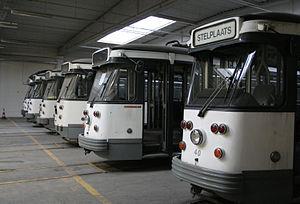
Le tramway de Gand est un réseau de tramway desservant la ville belge éponyme créé en 1874, et exploité depuis 1991 par le service de transports flamands De Lijn.